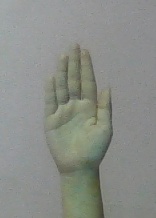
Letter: seen